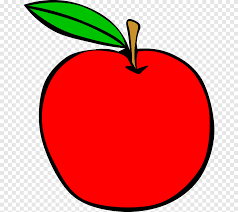
Label: Apple